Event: Nepal Earthquake
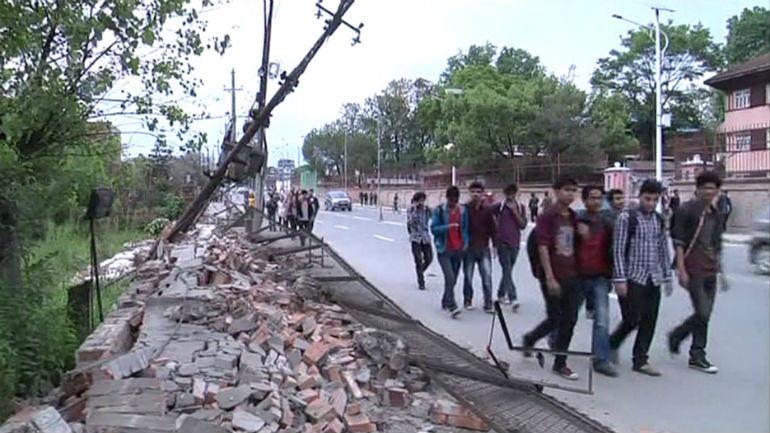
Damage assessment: damage